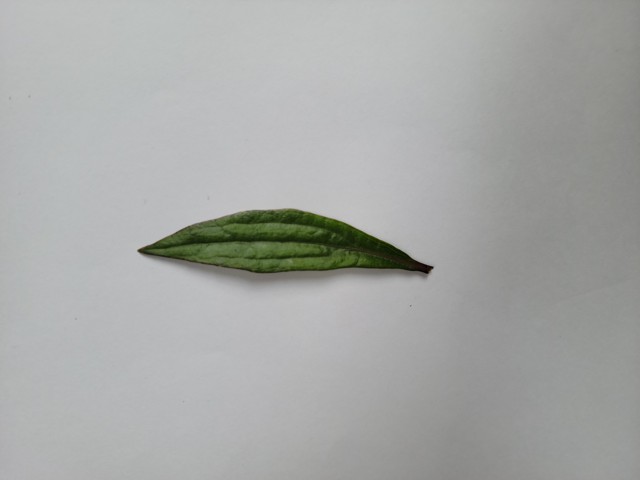
Plant: ayapan